Valdis Zatlers

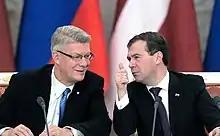
Zatlers with Dmitry Medvedev.

Valdis Zatlers was a board member of the Popular Front of Latvia in 1988–1989.